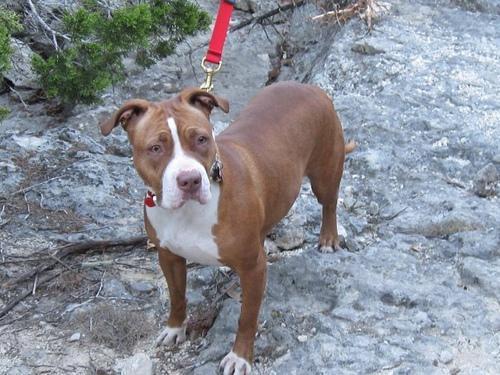
american pit bull terrier